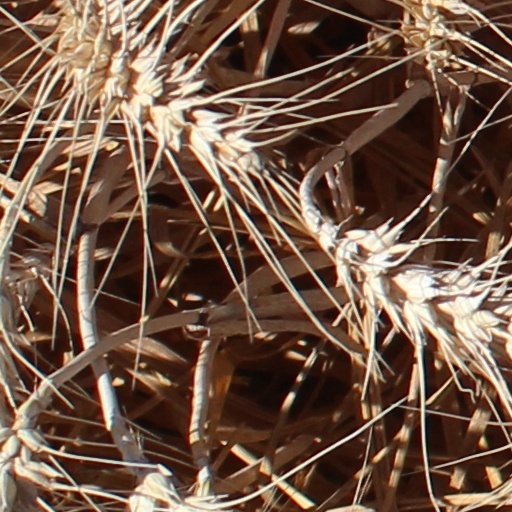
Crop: wheat